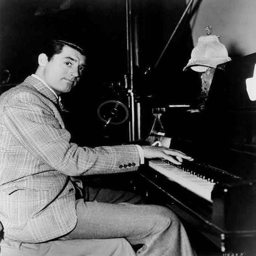
actor plays piano on the set of romantic comedy film .